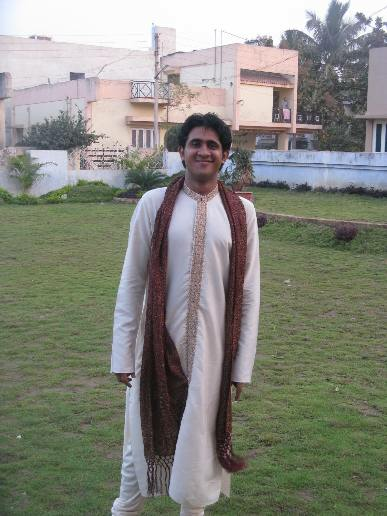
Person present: Yes